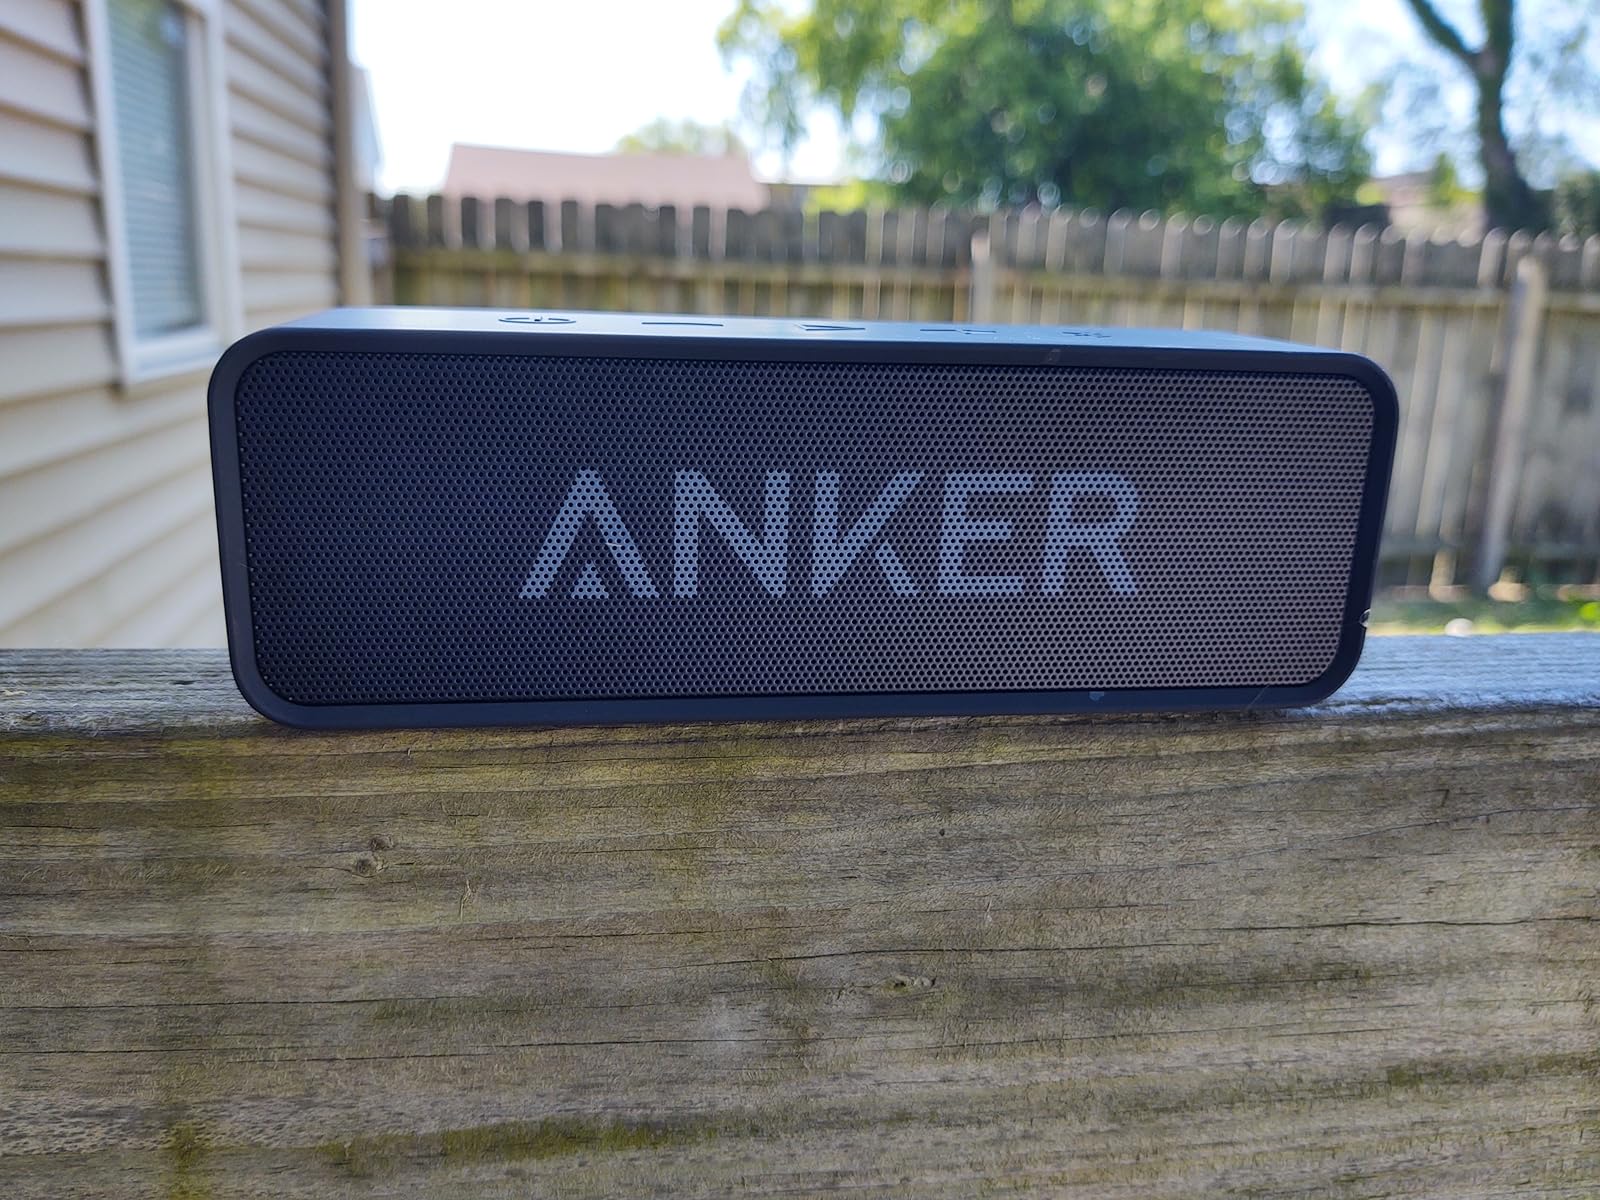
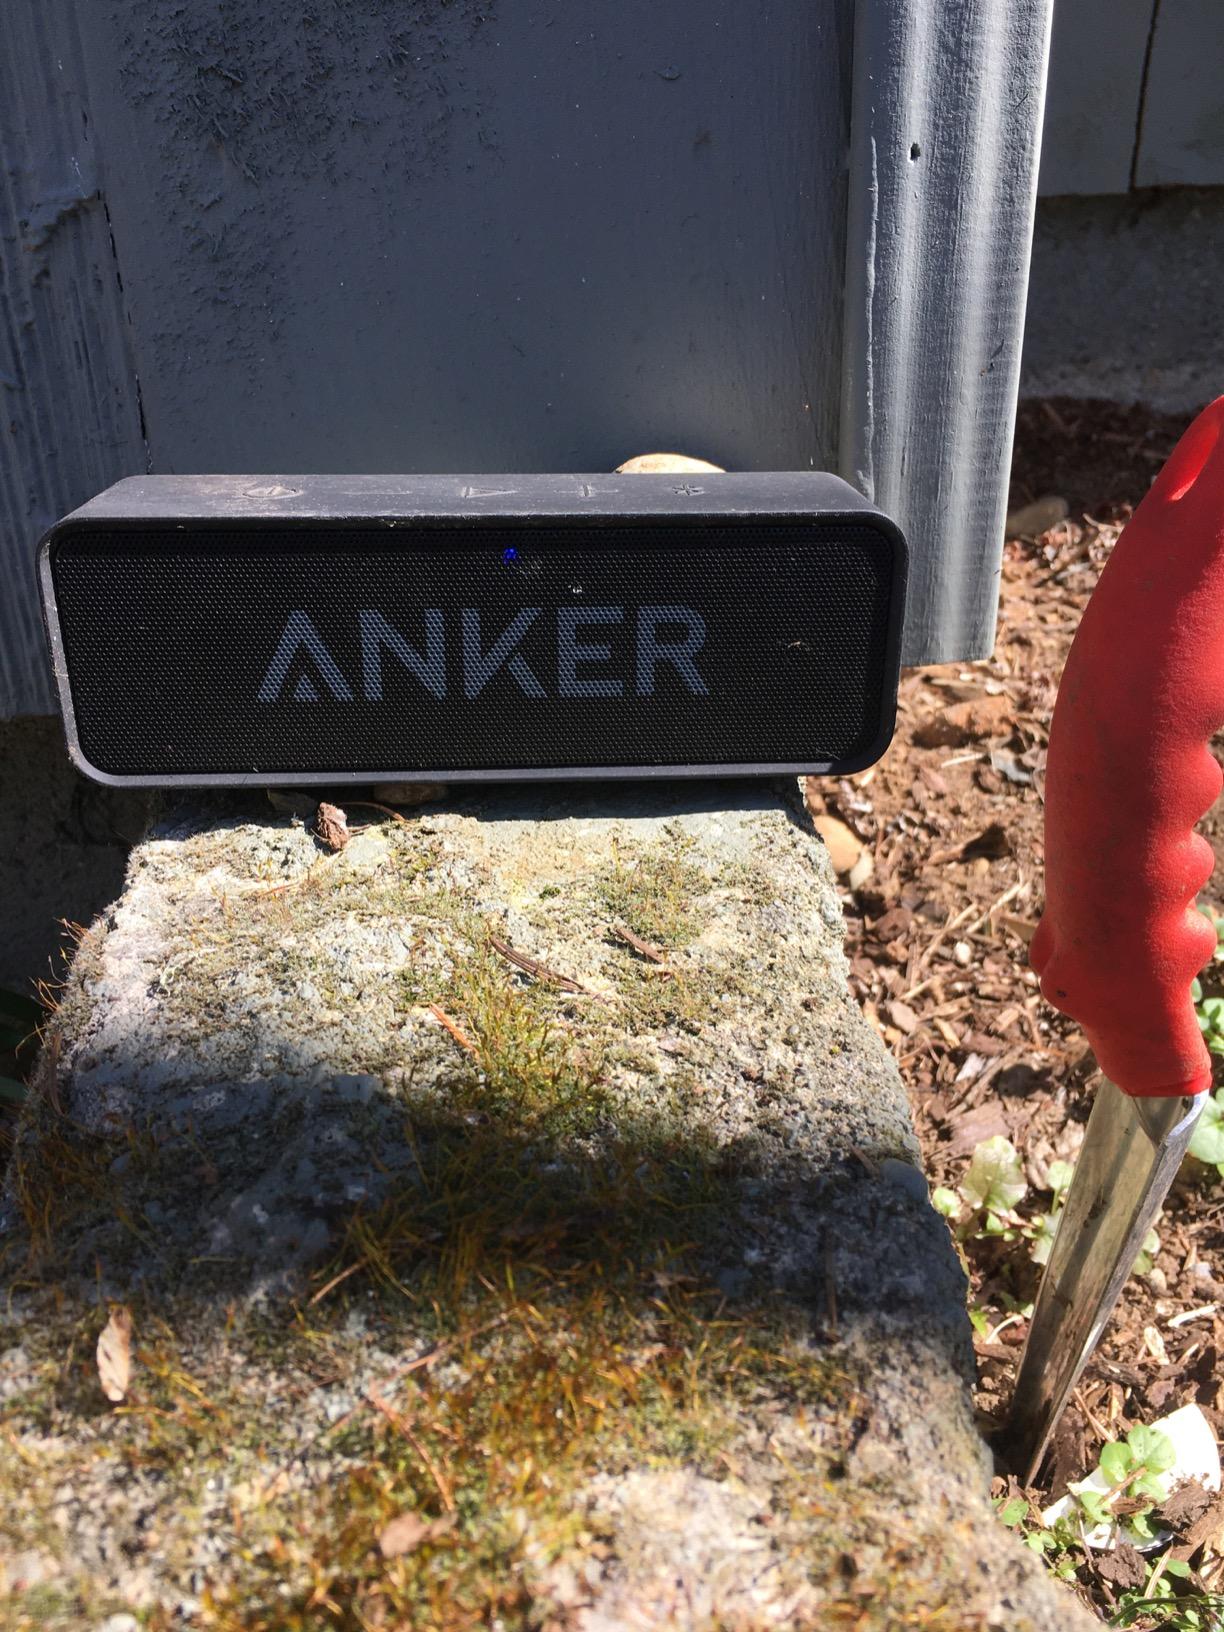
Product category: speaker
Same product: yes